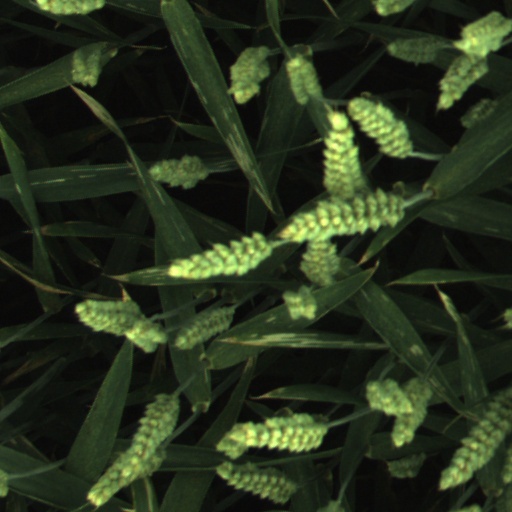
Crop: wheat